Advanced meat recovery

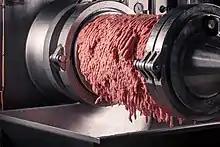
Low-pressure meat separator processing chicken.

Advanced meat recovery (AMR) is a slaughterhouse deboning process by which the last traces of skeletal muscle meat are removed from animal bones after the primal cuts have been carved off manually. The machinery used in this process separates meat from bone by scraping, shaving, or pressing the meat from the bone without breaking or grinding the bone. AMR meat typically is used as an ingredient in products requiring further processing, such as hot dogs. Unlike mechanically separated meat, AMR meat is comparable in appearance, texture, and composition to meat trimmings and similar meat products derived by hand.